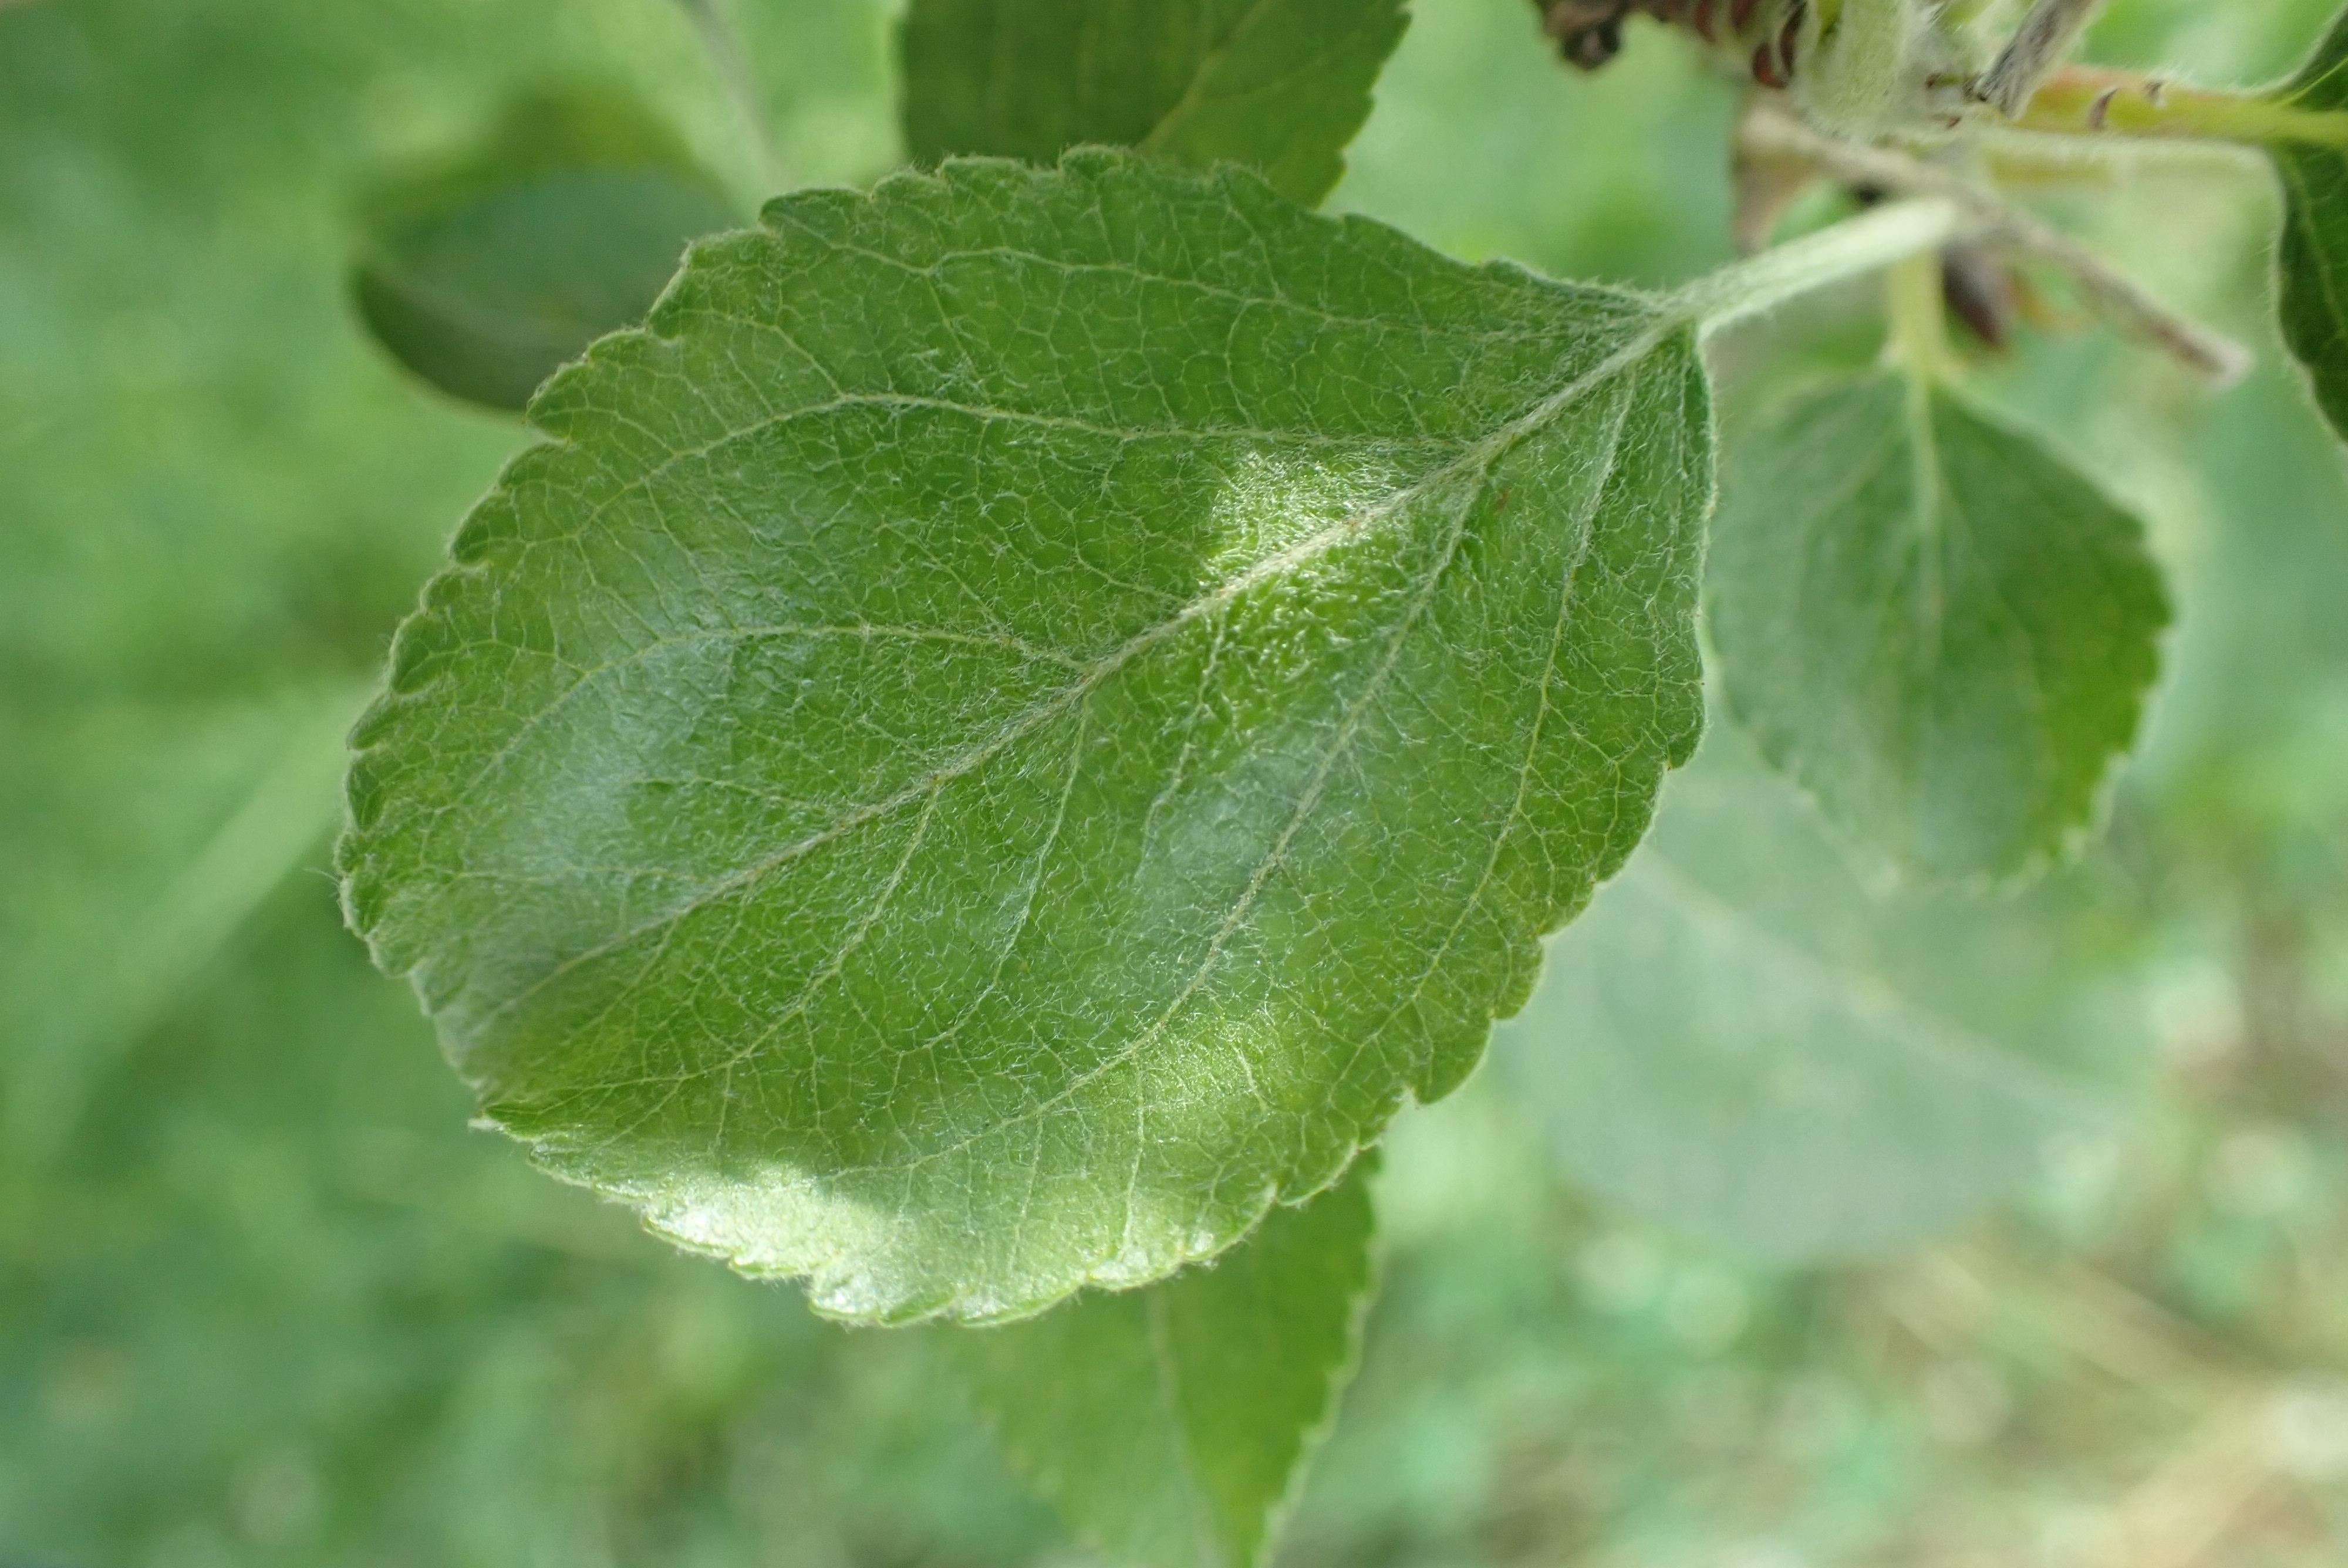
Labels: healthy